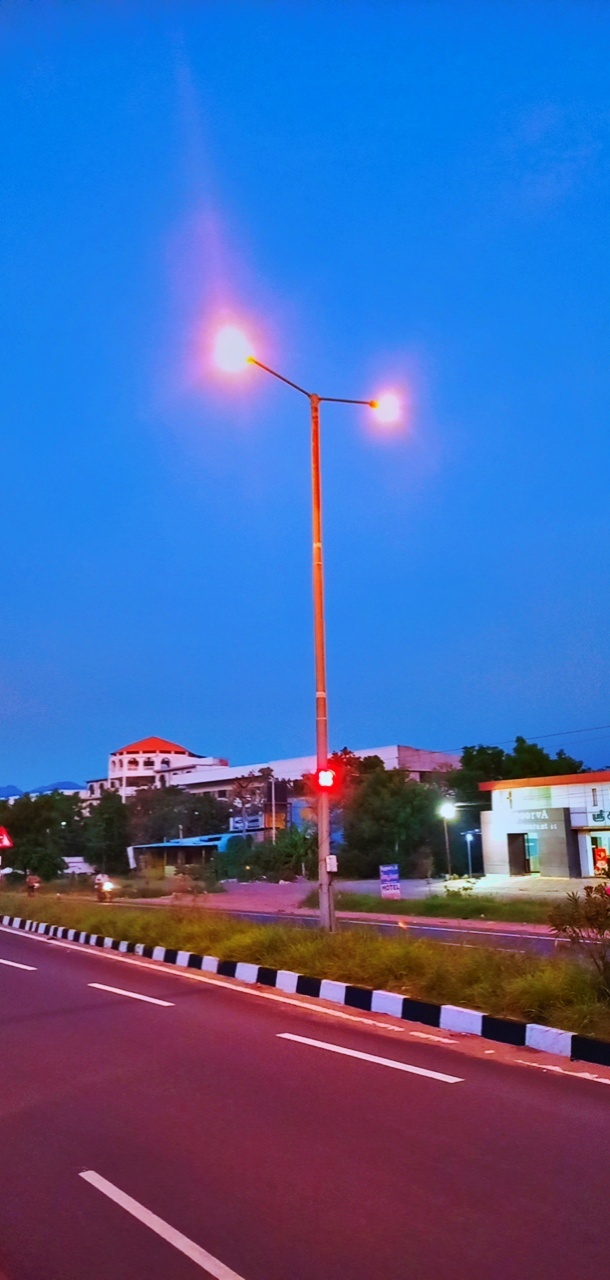
Salem to sangagiri highway lamp